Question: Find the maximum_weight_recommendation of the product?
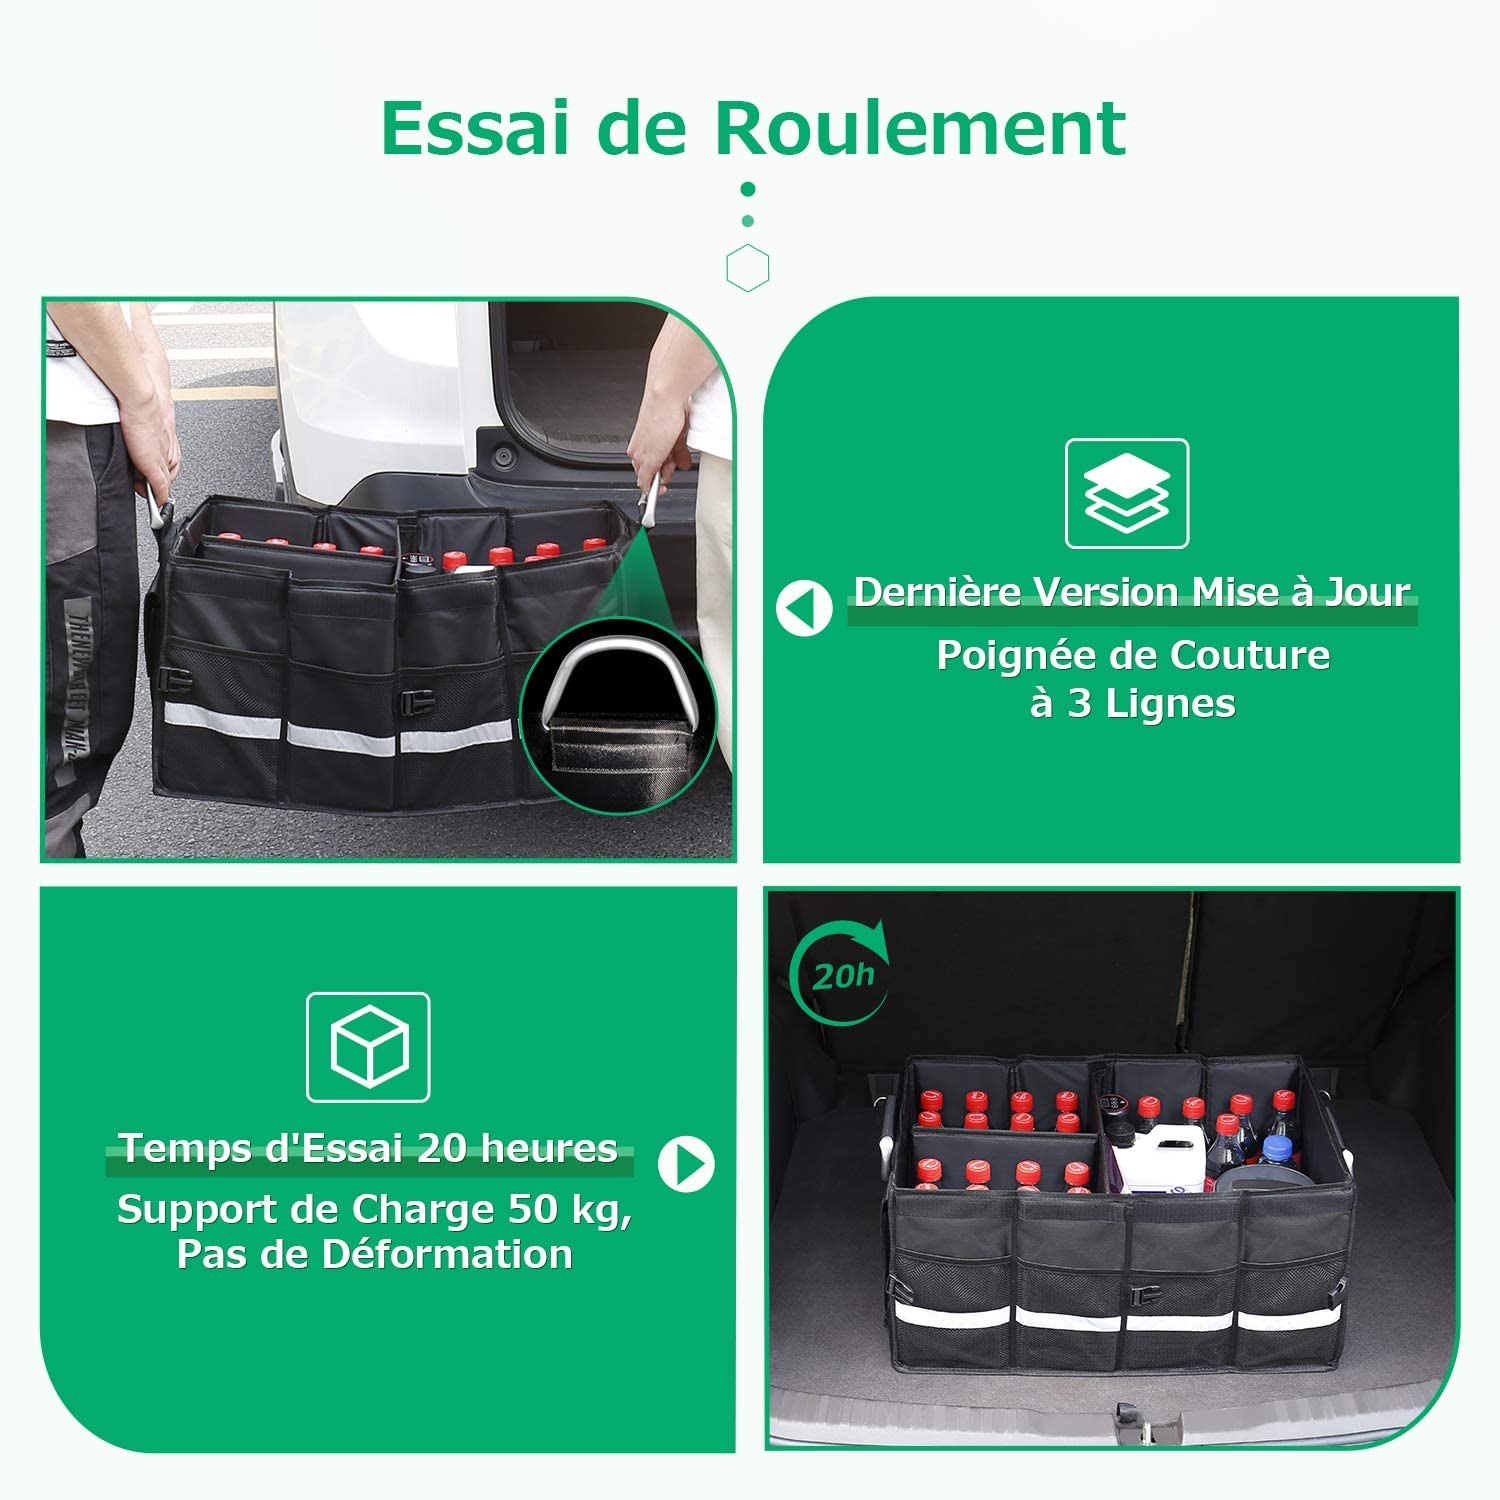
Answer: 50.0 kilogram